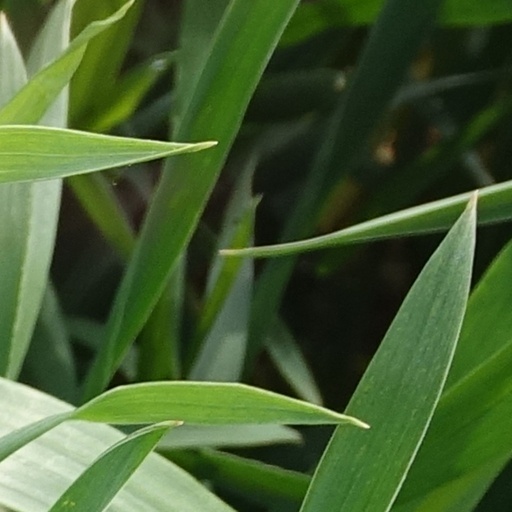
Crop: wheat